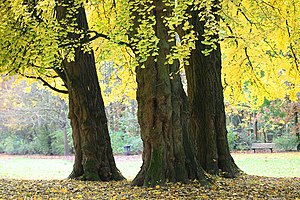
Tempeltræ / Galleri
Tempeltræ er et nøgenfrøet løvfældende træ, der oprindelig stammer fra Kina. Planten indeholder en række stoffer, der har virkning på mennesker. På hunlige træer kan man finde blommeagtige frugter, der lugter af harsk smør.